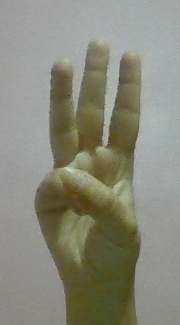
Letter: thaa